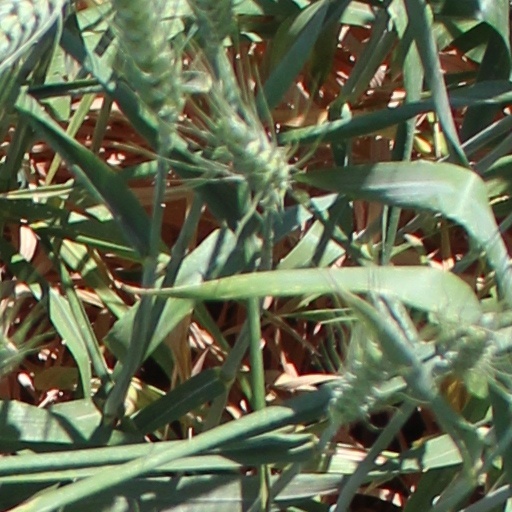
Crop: wheat